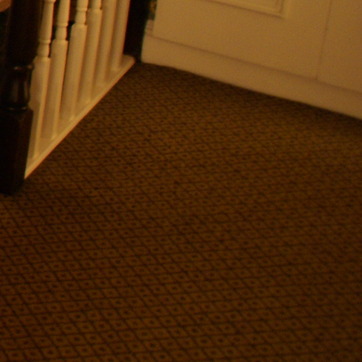
Material: carpet